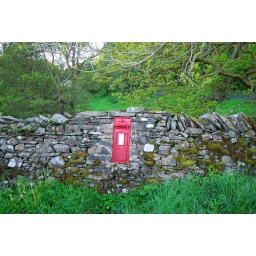
Lakes District - Post box in the wall